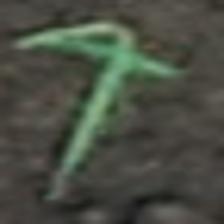
Label: single